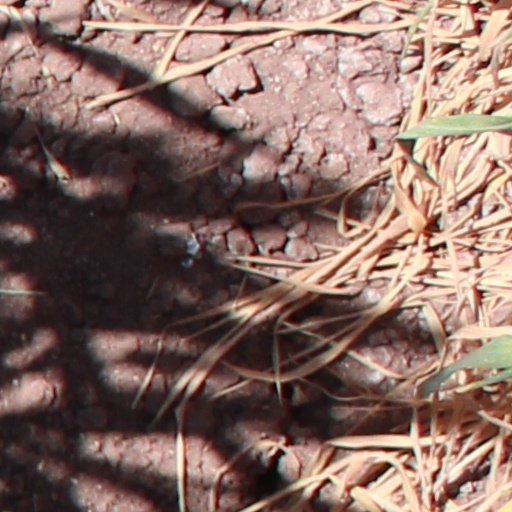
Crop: wheat